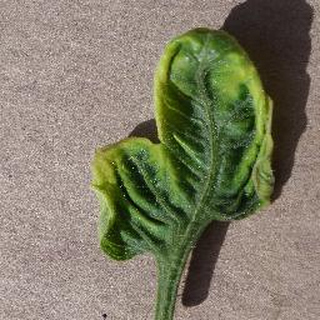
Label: tomato_yellow_leaf_curl_virus